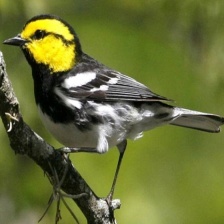
Species: GOLDEN CHEEKED WARBLER
Scientific name: SETOPHAGA CHRYSOPARIA